Gray Atkins

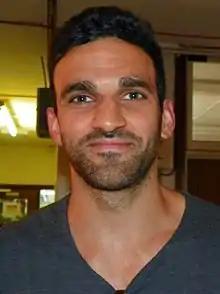
Kush Kazemi (Davood Ghadami, "pictured") is murdered by Gray after being pushed in front of a train.

In September 2020, Davood Ghadami, who played Kush Kazemi, announced that he would leave "EastEnders" during 2021. The nature of the character's departure was left ambiguous, but it was revealed that the exit would be the climax to a "huge plot" that was set to unfold in 2021. This announcement, alongside Gray's increasingly odd behaviour towards Kush over Kush's growing relationship with Whitney Dean (Shona McGarty), led fans to predict that Kush was going to be murdered by Gray. This suspicion increased when Whitney proposed to Kush in March 2021. On 19 April 2021, Gray discovered that Kush and Whitney had planned to leave Walford together. Enraged, Gray became violent and aggressive towards Kush when Whitney briefly left, as he claimed that Kush was ruining Whitney's life. Kush, shocked at Gray's outburst, told him that he needed help. The interaction became physical, causing Gray to lunge at Kush and fall onto the tracks. Kush helped Gray up before berating Gray for his reckless actions. When an oncoming train arrived, Gray pushed Kush in front of it, resulting in Kush being run over and dying, making him the victim of Gray's third murder. Kush's death was ruled an accident due to "lack of evidence" as CCTV footage had been vandalised. Gray manipulated Whitney into believing that the Mitchell family were responsible for Kush's death.